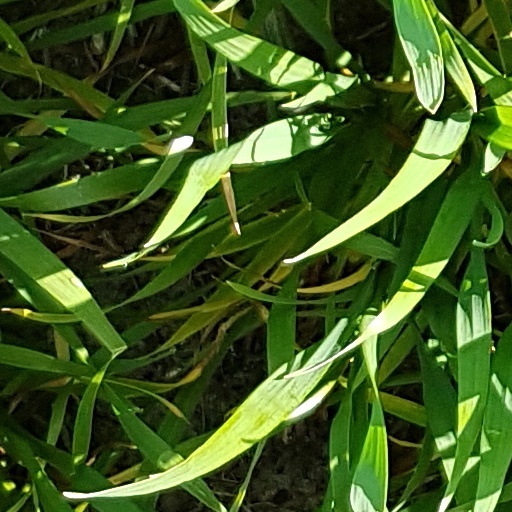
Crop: wheat